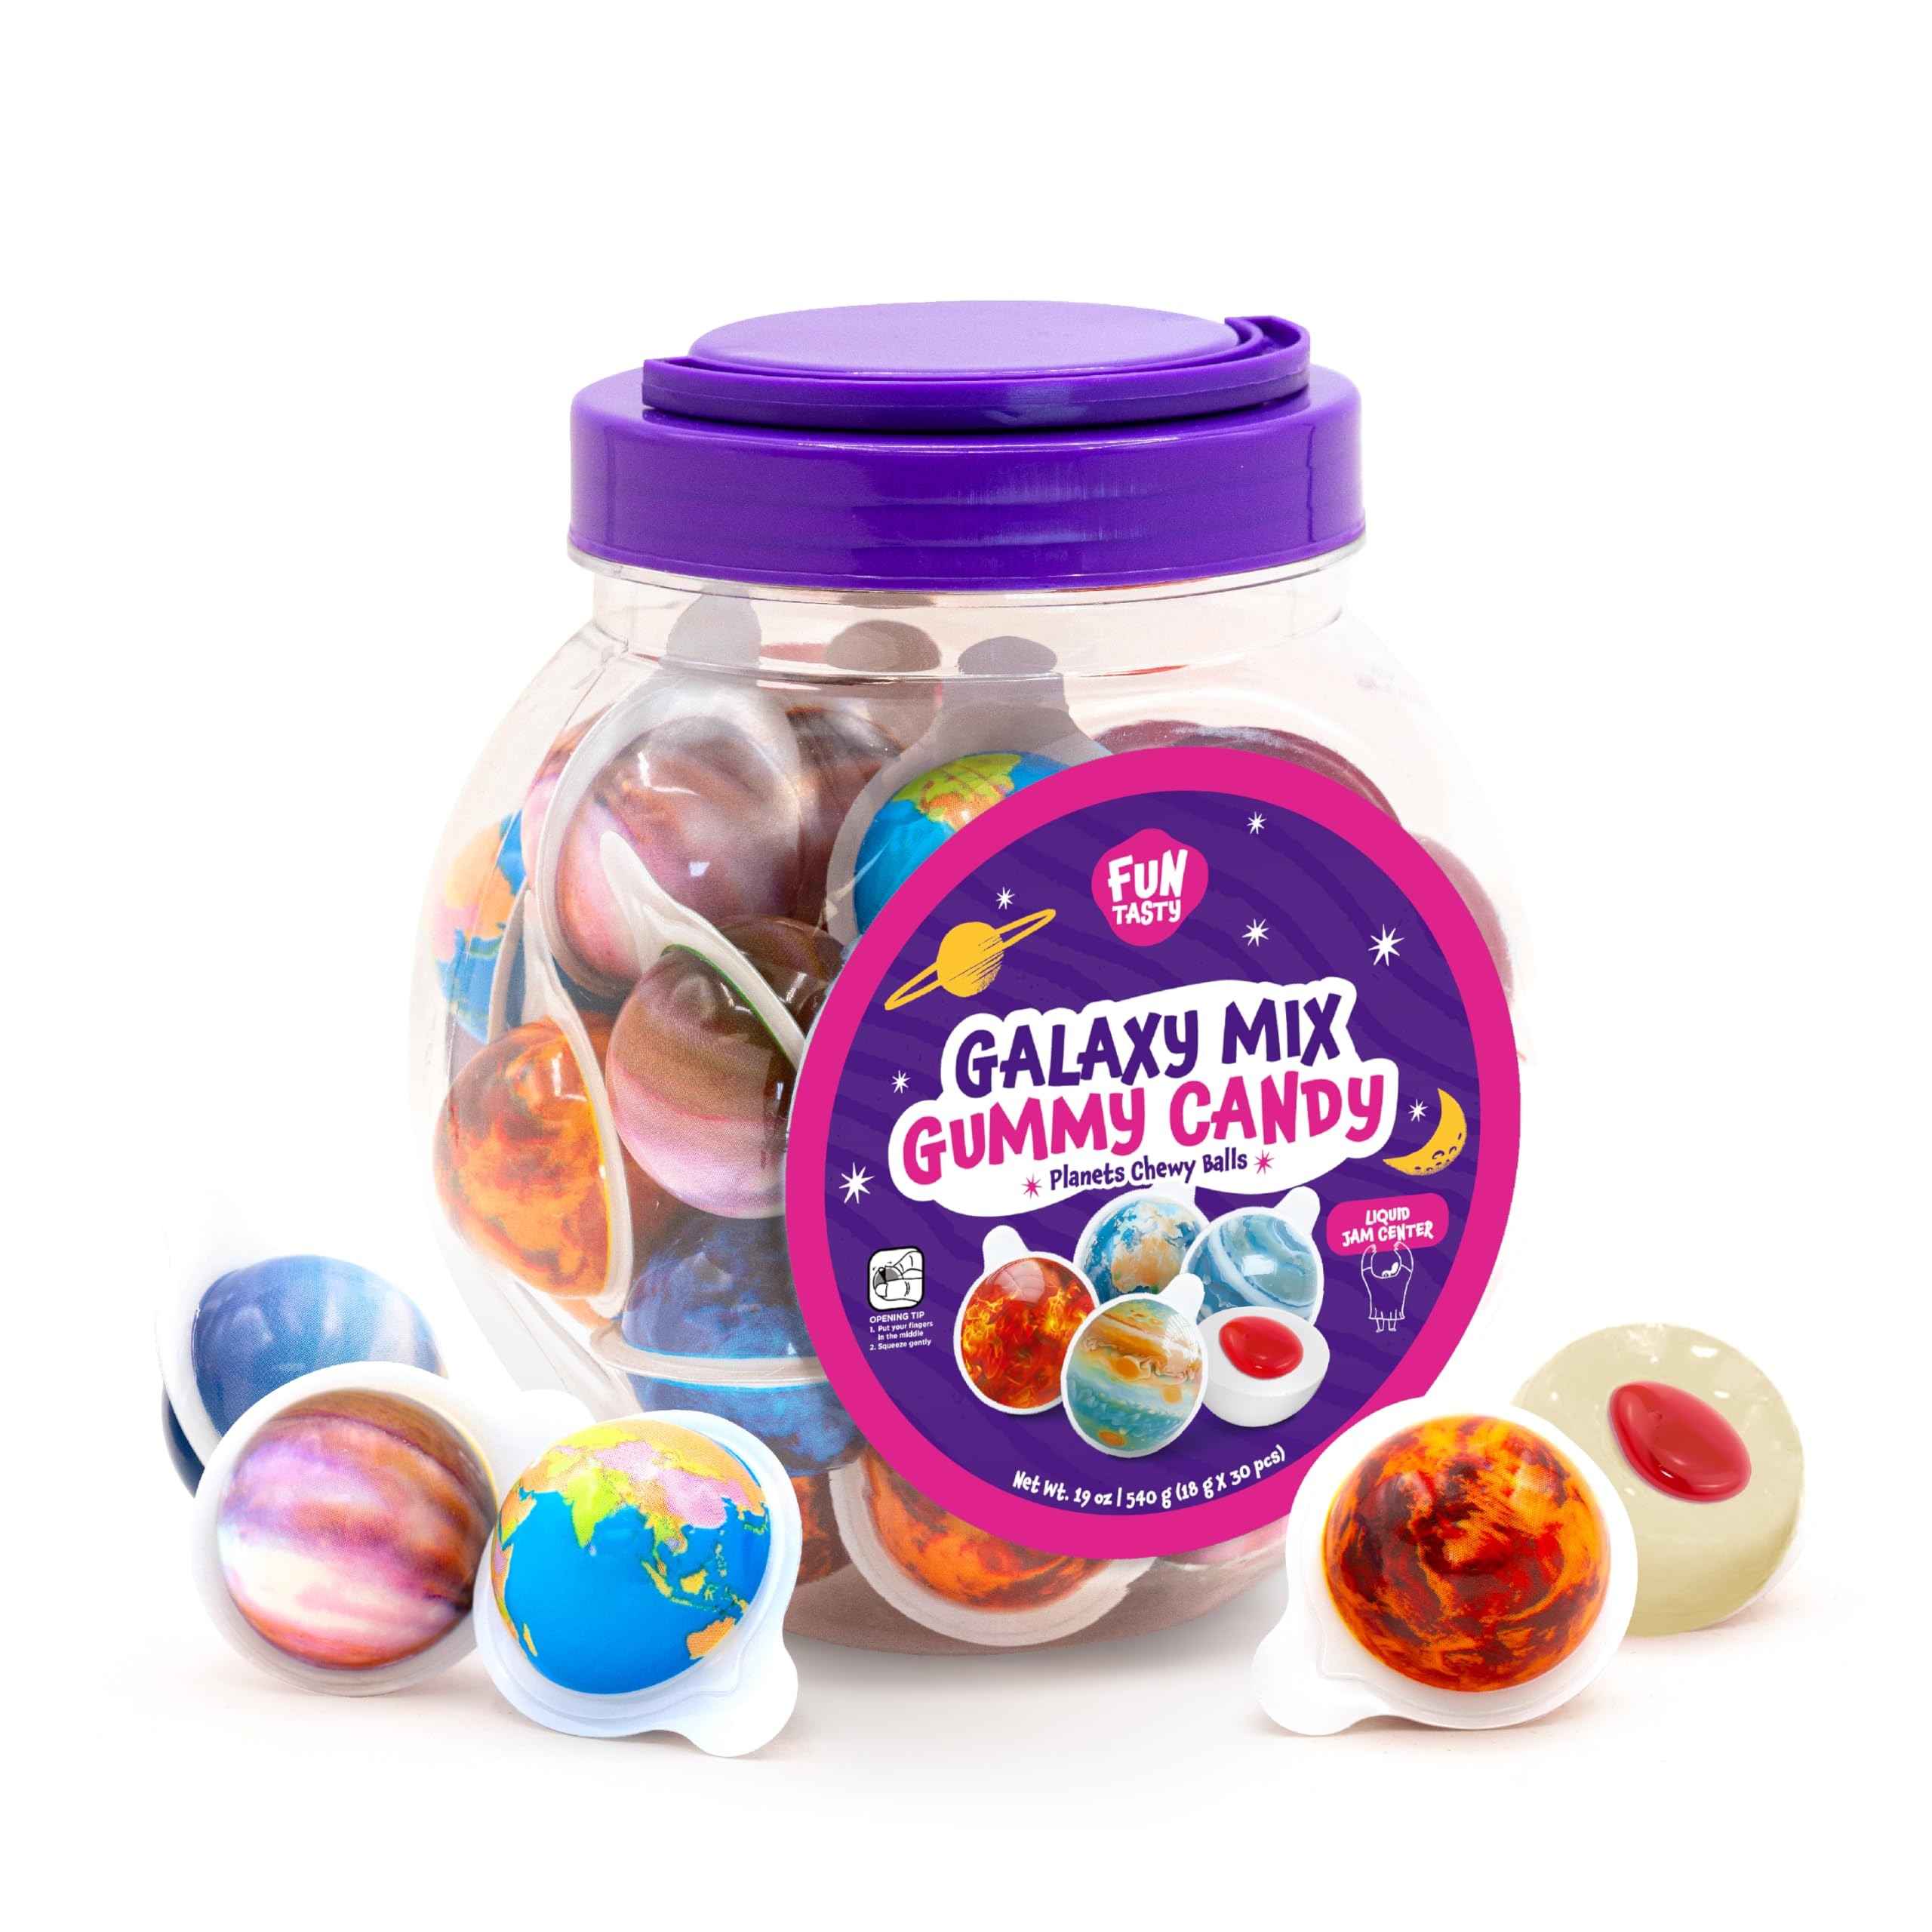
Item Name: Funtasty Planet Mix Gummy Balls Candy - 19 Ounce Jar (30 Count) - Jam Center - Bubblegum Flavor - Party Favors
Bullet Point 1: Funtasty Galaxy Mix Planets Candy, Gummy Balls with Liquid Jam Center and Bubblegum Flavor; 19-ounce jar (30 count)
Bullet Point 2: Immerse yourself in the nostalgic joy of bubblegum flavor and delight in the visually stunning design of these gummy balls, resembling planets in our galaxy
Bullet Point 3: Each gummy candy is 1.5 inches in diameter and individually wrapped, ensuring optimal freshness and maintaining the candy's deliciousness over time
Bullet Point 4: Inside each vibrant gummy ball is a liquid jam center that adds an extra layer of excitement to every bite
Bullet Point 5: Great for space-themed parties, birthday parties, playdates, goody bags, pinatas, candy buffets, or as an everyday treat, our Planets Gummy Balls Candy is a delightful addition to any kid's candy stash
Product Description: These unique treats combine the fun of bubblegum flavor with the delight of a gooey jam center, creating a candy experience that’s out of this world; each gummy ball is designed to look like a colorful planet, making them not only delicious but also visually stunning
Value: 19.0
Unit: Ounce

Price: 14.38